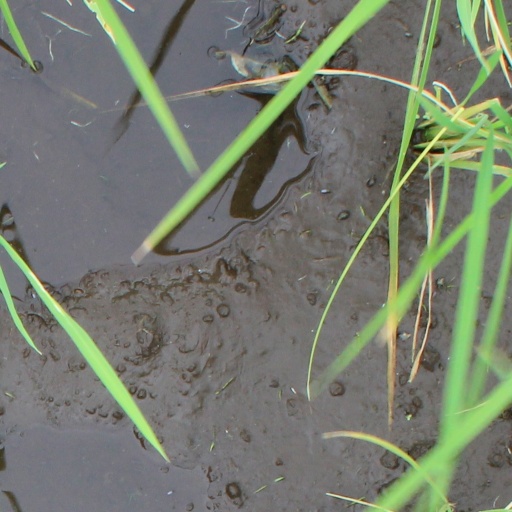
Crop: rice